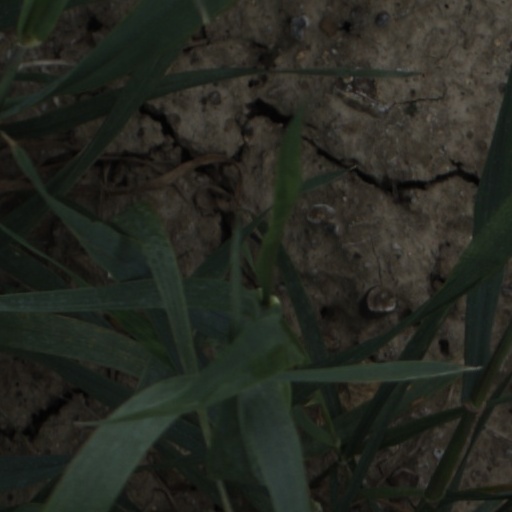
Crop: wheat